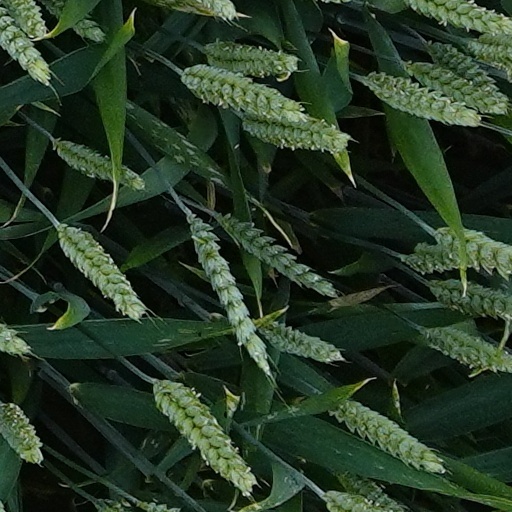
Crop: wheat